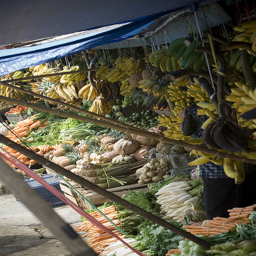
Shelves filled with assorted vegetables for sale at market
A fruit and  produce isle at a grocery store
A photograph of a produce stand in a market.
a big display of assorted fruits and vegetables for sale
Many vegetables are on display in a grocery store.